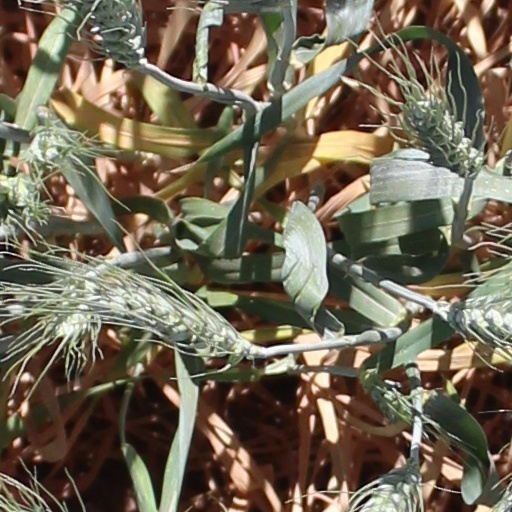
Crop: wheat